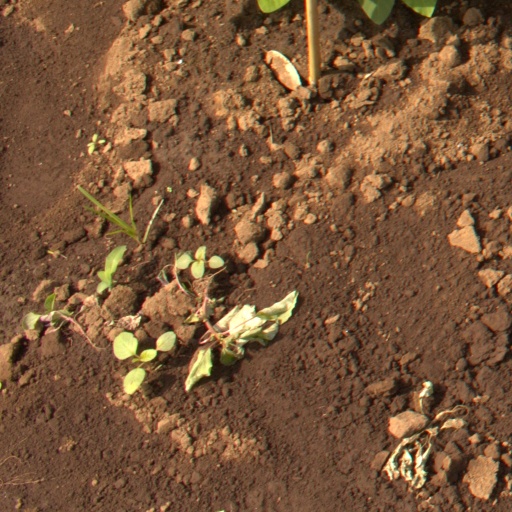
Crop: soybean